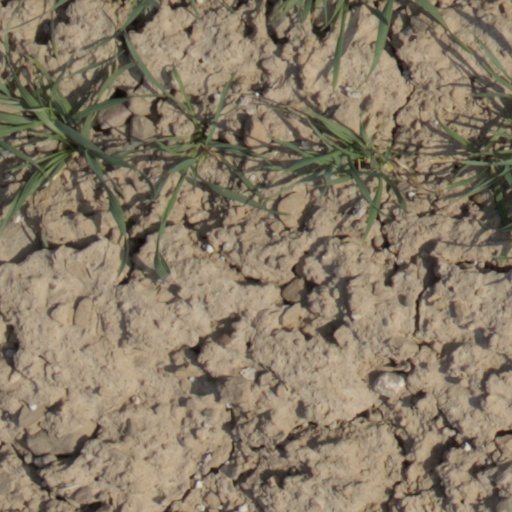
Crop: wheat